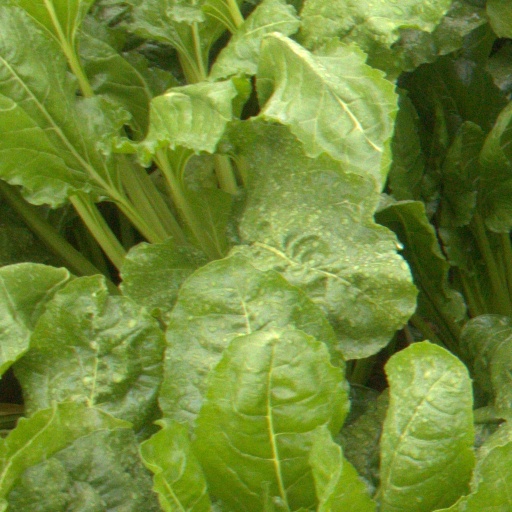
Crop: sugar beet